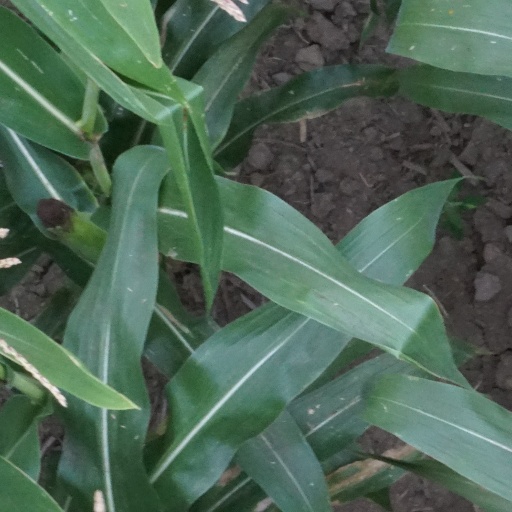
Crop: maize; corn